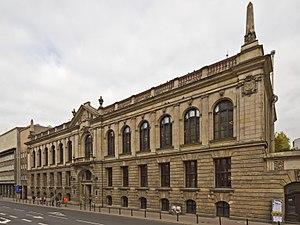
L'université Adam-Mickiewicz de Poznań est l'université pluridisciplinaire publique de Poznań, capitale de la région de Grande-Pologne. Elle a été créée le 7 mai 1919 et a reçu son nom actuel en 1955.